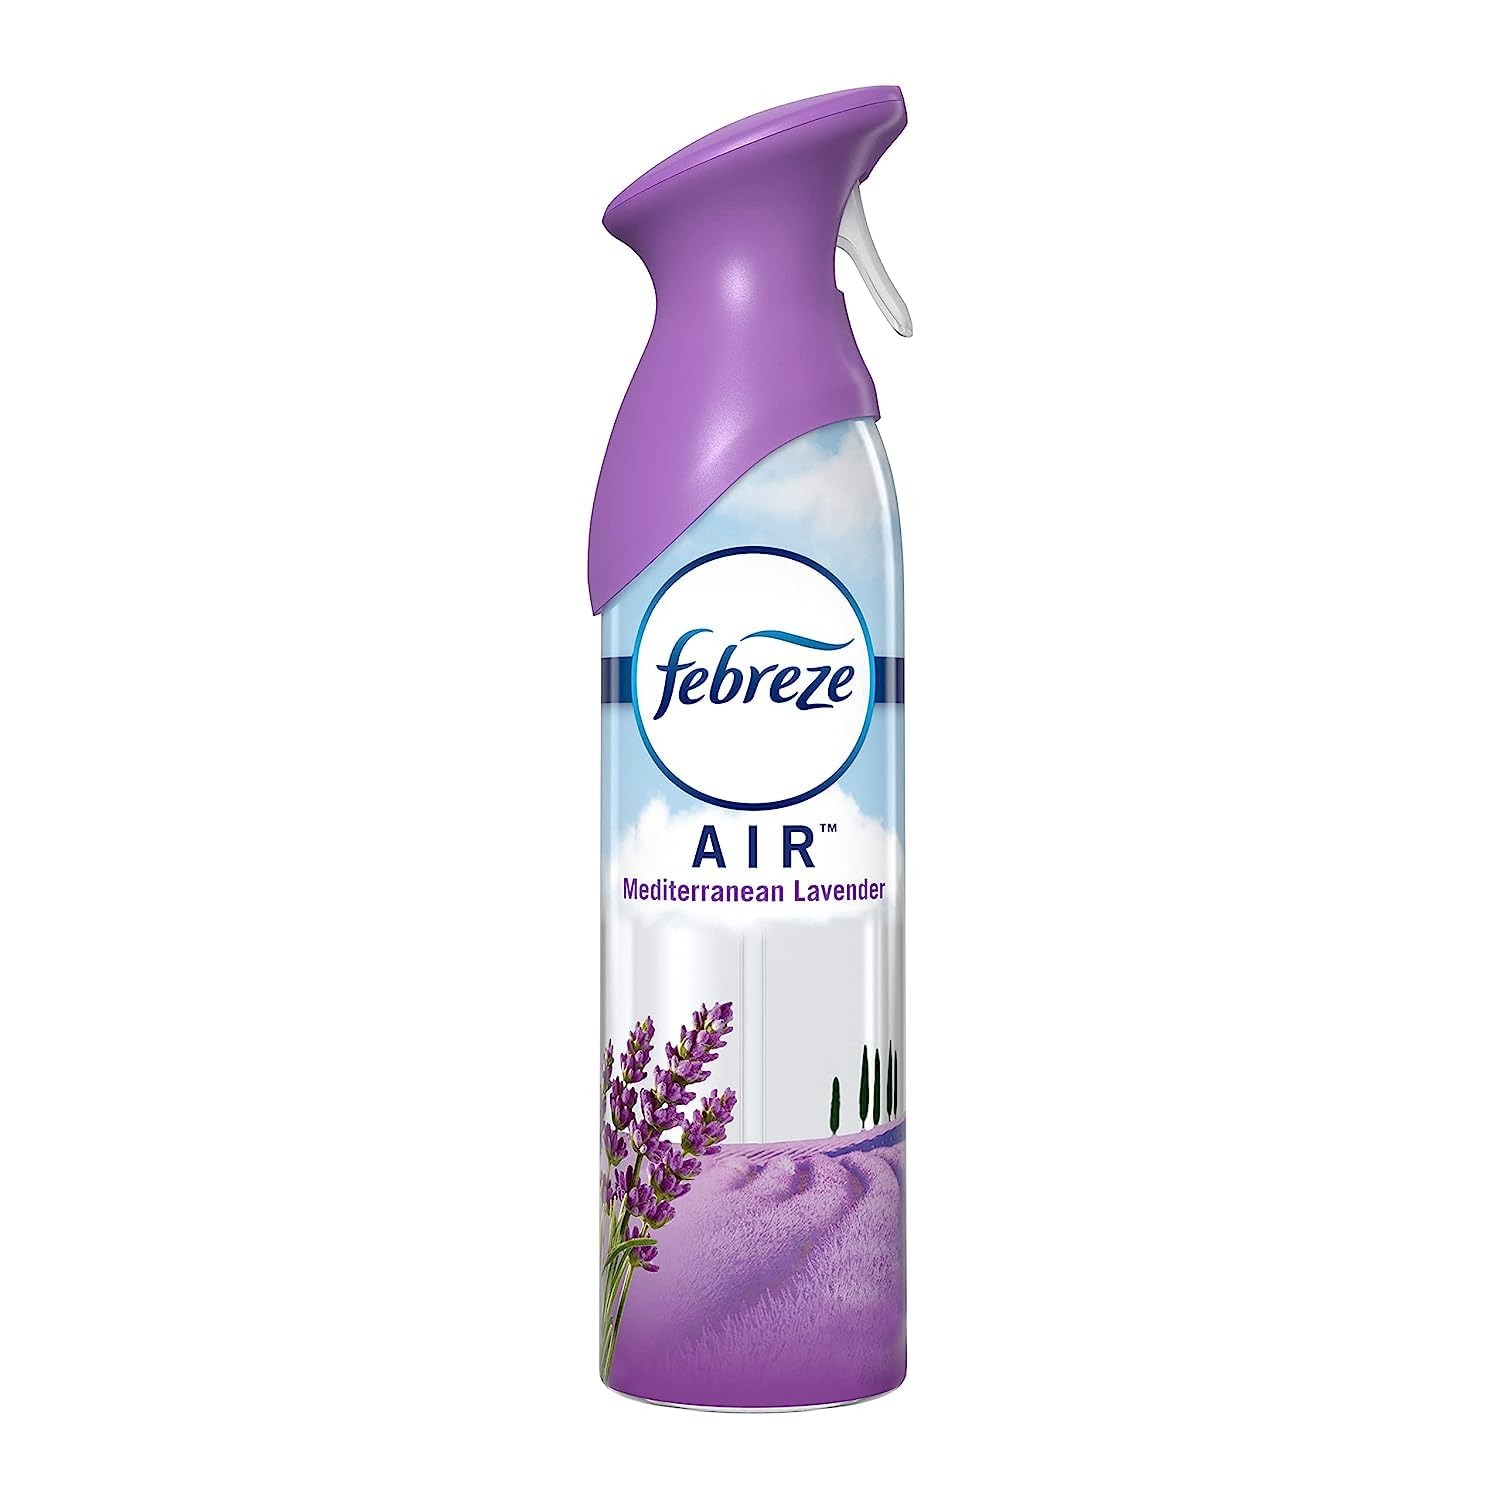
Item Name: Febreze AIR Effects Air Freshener Mediterranean Lavender (1 Count, 8.8 oz)
Bullet Point 1: fights air odors without masking, leaving nothing behind but a light, fresh scent
Bullet Point 2: Relax in a sweet lavender field with the invigorating scent of Mediterranean Lavender
Bullet Point 3: Hold upright and spray in a sweeping motion throughout your house
Bullet Point 4: Spray every day in bathrooms, kitchens, offices, laundry rooms, and anywhere else you need a burst of ahhh-some
Bullet Point 5: Perfect for whole-home freshness with a 100% natural propellant
Value: 1.0
Unit: ct

Price: 4.19